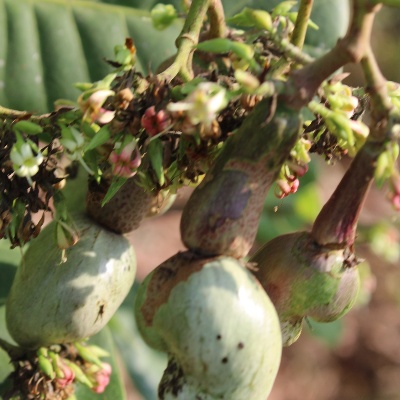
Crop: Cashew
Condition: healthy